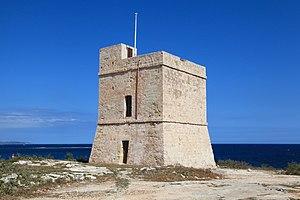
La tour Saint-Marc, connue à l'origine sous le nom de Torre del Cortin et aujourd'hui en tant que Tour Qalet Marku, est une petite tour de guet située à Baħar iċ-Ċagħaq, aux limites de In-Naxxar, à Malte. Achevée en 1658, elle est l'une des treize tours côtières de Malte et fait partie du réseau des Tours de De Redin
Les Tours côtières de Malte constituent des fortifications de l'île de Malte, construites entre 1605 et 1720.